Potnia

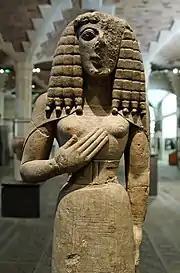
This Archaic image known as the Lady of Auxerre may be a version of the Minoan goddess, probably Kore or Despoina (c. 640–630 BCE, Louvre).

Potnia is an Ancient Greek word for "Mistress, Lady" and a title of a goddess. The word was inherited by Classical Greek from Mycenean Greek with the same meaning and it was applied to several goddesses. A similar word is the title Despoina, "the mistress", which was given to the nameless chthonic goddess of the mysteries of Arcadian cult. She was later conflated with Kore (Persephone), "the maiden", the goddess of the Eleusinian Mysteries, in a life-death rebirth cycle which leads the neophyte from death into life and immortality. Karl Kerenyi identifies Kore with the nameless "Mistress of the labyrinth", who probably presided over the palace of Knossos in Minoan Crete.